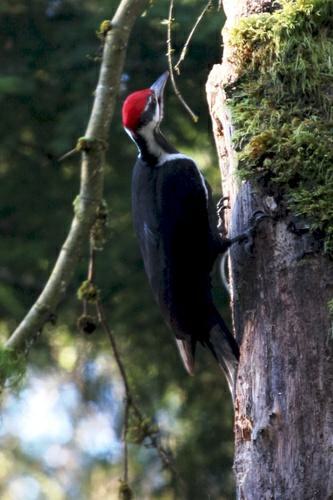
A photo of a pileated woodpecker